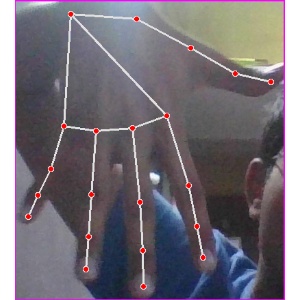
अक्षर: ढ